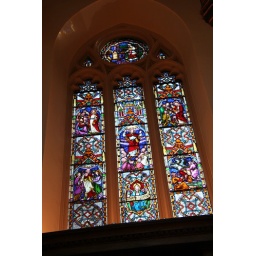
Stained glass window in the chapel.